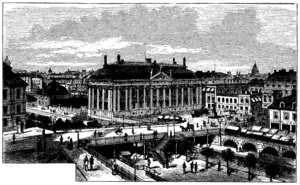
Riddarhuset, est l'assemblée de la noblesse suédoise. Entre le XVIIᵉ et le XIXᵉ siècle, elle a été une chambre des États généraux du royaume, équivalent de la Chambre des lords britannique.